United States home front during World War II

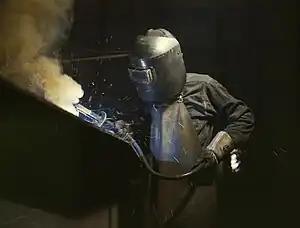
Welder making boilers for a ship, Combustion Engineering Co., Chattanooga, Tennessee. June 1942.

The war mobilization changed the relationship of the Congress of Industrial Organizations (CIO) with both employers and the national government. Both the CIO and the larger American Federation of Labor (AFL) grew rapidly in the war years.